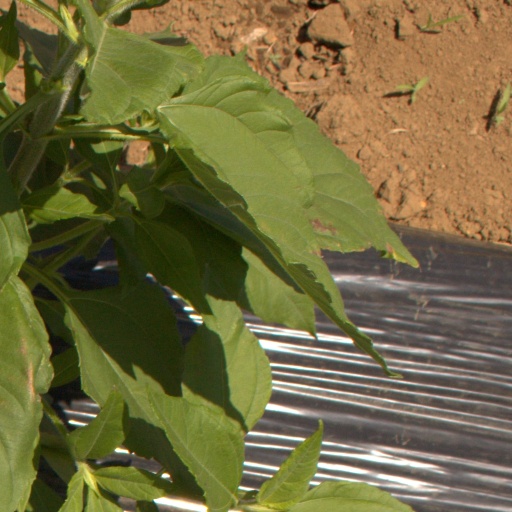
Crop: Jerusalem artichoke